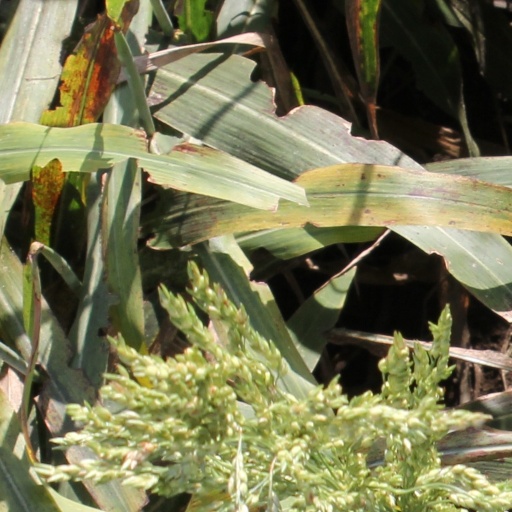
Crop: sorghum